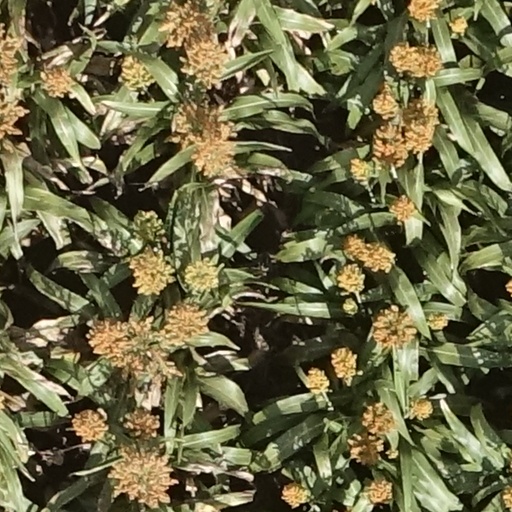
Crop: sorghum